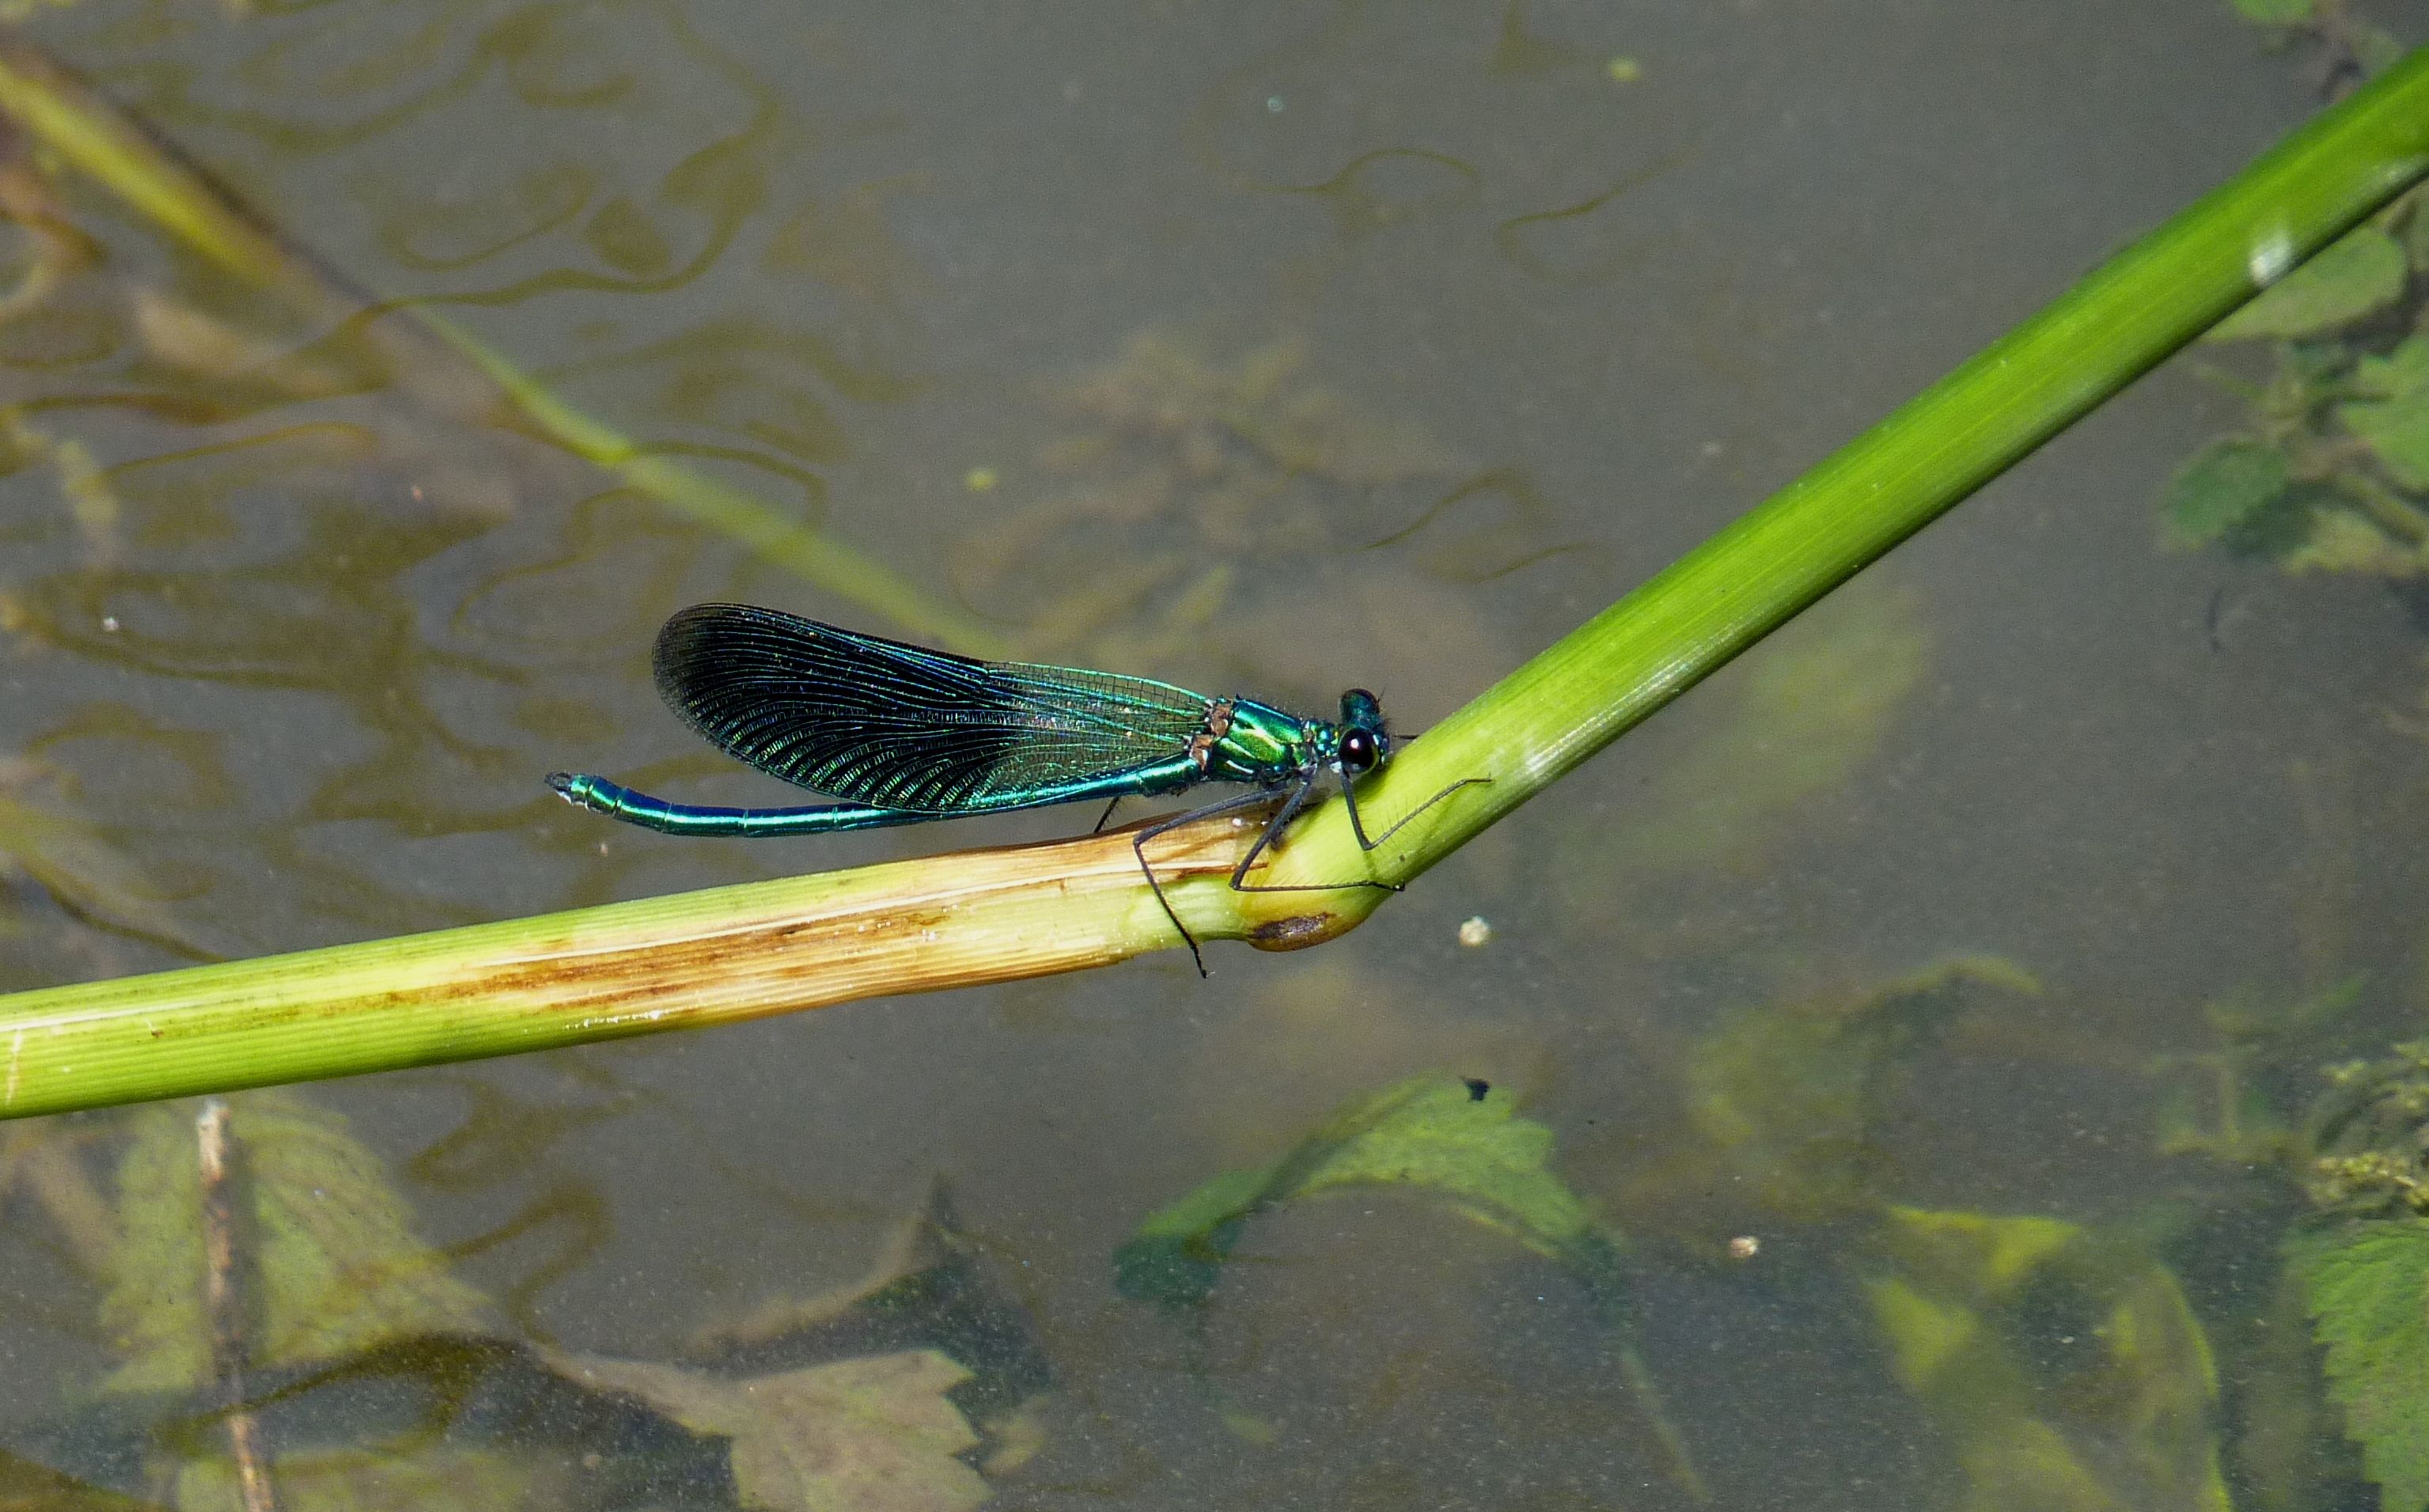
nature, wing, animal, river, fly, green, insect, blue, rest, fauna, invertebrate, eyes, bank, dragonfly, damselfly, macro photography, arthropod, dragonflies and damseflies, net winged insects